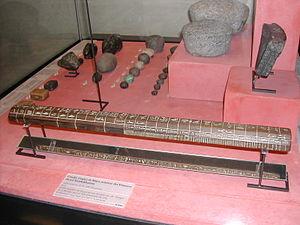
Coudée de Maya, époque de Toutankhamon, ca. 1330 av. J.-C.
La métrologie est la science de la mesure. Elle définit les principes et les méthodes permettant de garantir et maintenir la confiance envers les mesures résultant des processus de mesure. Il s'agit d'une science transversale qui s'applique dans tous les domaines où des mesures quantitatives sont effectuées.